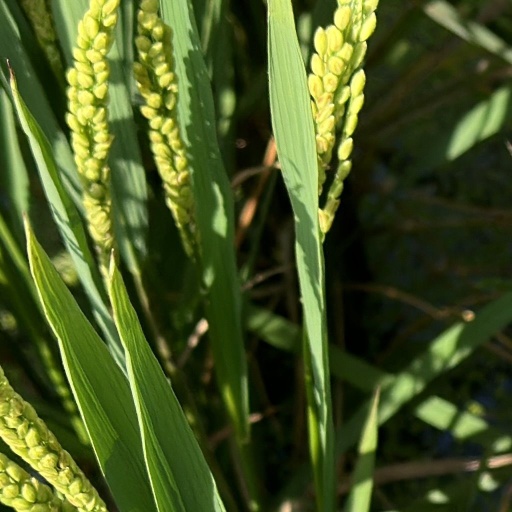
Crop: rice